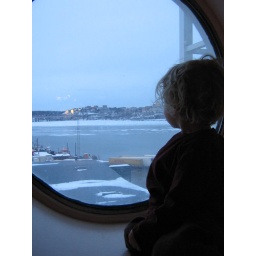
my youngest brother sitting in a window on the boat (view over stockholm).